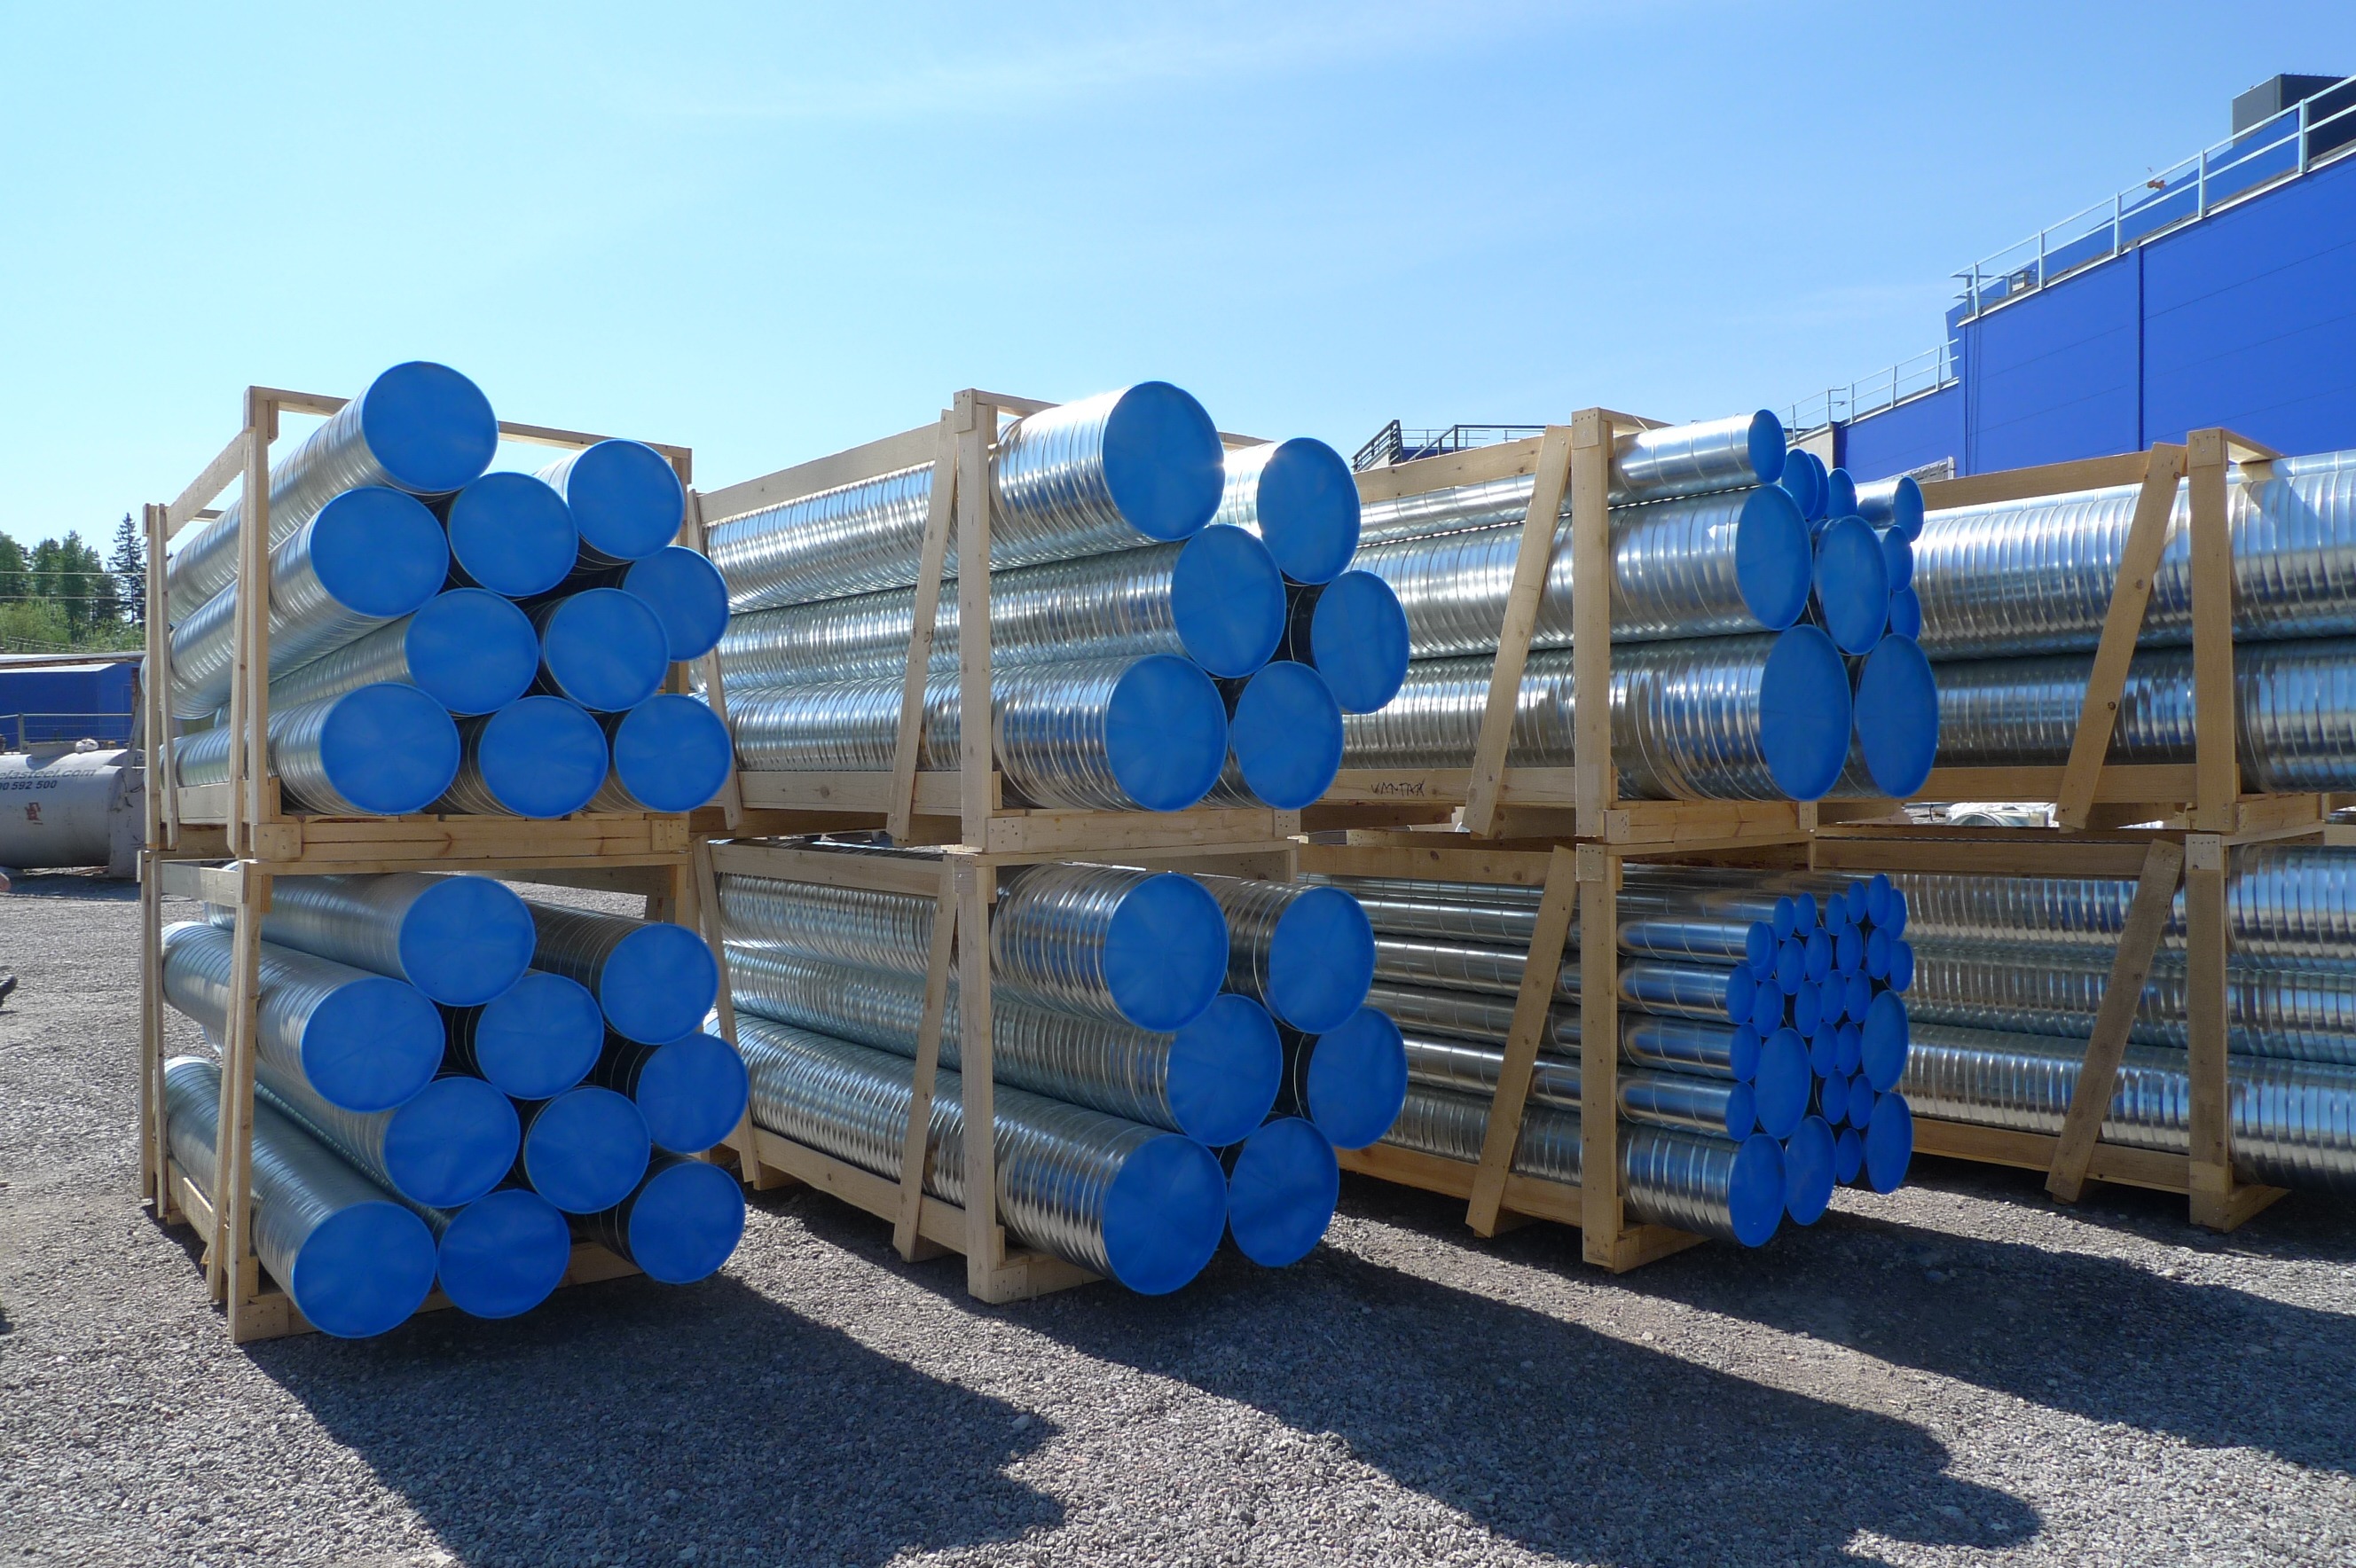
work, construction, industrial, blue, industry, project, playground, waste, tubes, site